Rhythm 0

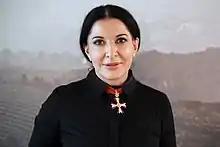
Artist Marina Abramović in 2012

Rhythm 0 was a six-hour long endurance art performance by the Serbian performance artist Marina Abramović performed in the Galleria Studio Mora in Naples in 1974. This was the final performance of Abramović's "Rhythm" "Series", following 4 previous performances that took place throughout 1973-1974. The work involved Abramović standing still while the audience was invited to do to her whatever they wished, using one of 72 objects she had placed on a table. The items were specifically chosen to represent objects of both pleasure and pain. Some items included; a rose, feather, perfume, honey, bread, grapes, wine, scissors, a scalpel, nails, a metal bar, a gun, and a bullet.